Rune Naito

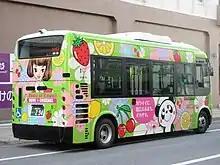
"Rune Girl" and "Rune Panda" on a bus in Okazaki.

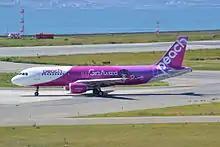
"Rune Girl" on a Peach Aviation Airbus A320.

Naito was born in Okazaki, Aichi. He pursued illustration after discovering the art of Jun'ichi Nakahara as a child, and began correspondence with the artist after graduating high school. Nakahara invited Naito to study under him as an assistant, prompting Naito to relocate from Okazaki to Tokyo at age 19. In 1954, Nakahara became a contributor to "Junior Soleil", a girls' magazine edited by Nakahara, where he produced illustrations and wrote a fashion column titled "Fairy Memo". He drew under the pen name "Rune", as a reference to filmmaker René Clément.